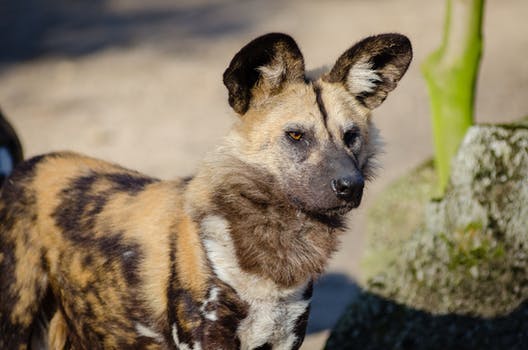
Label: No Watermark